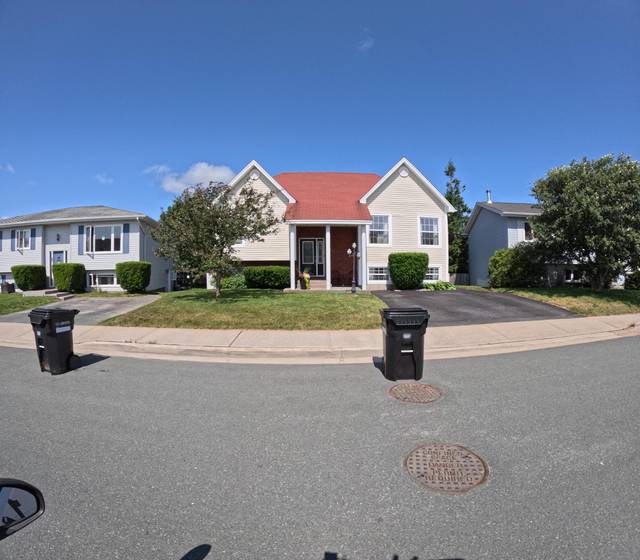
Region: Canada
Coordinates: 47.532, -52.772